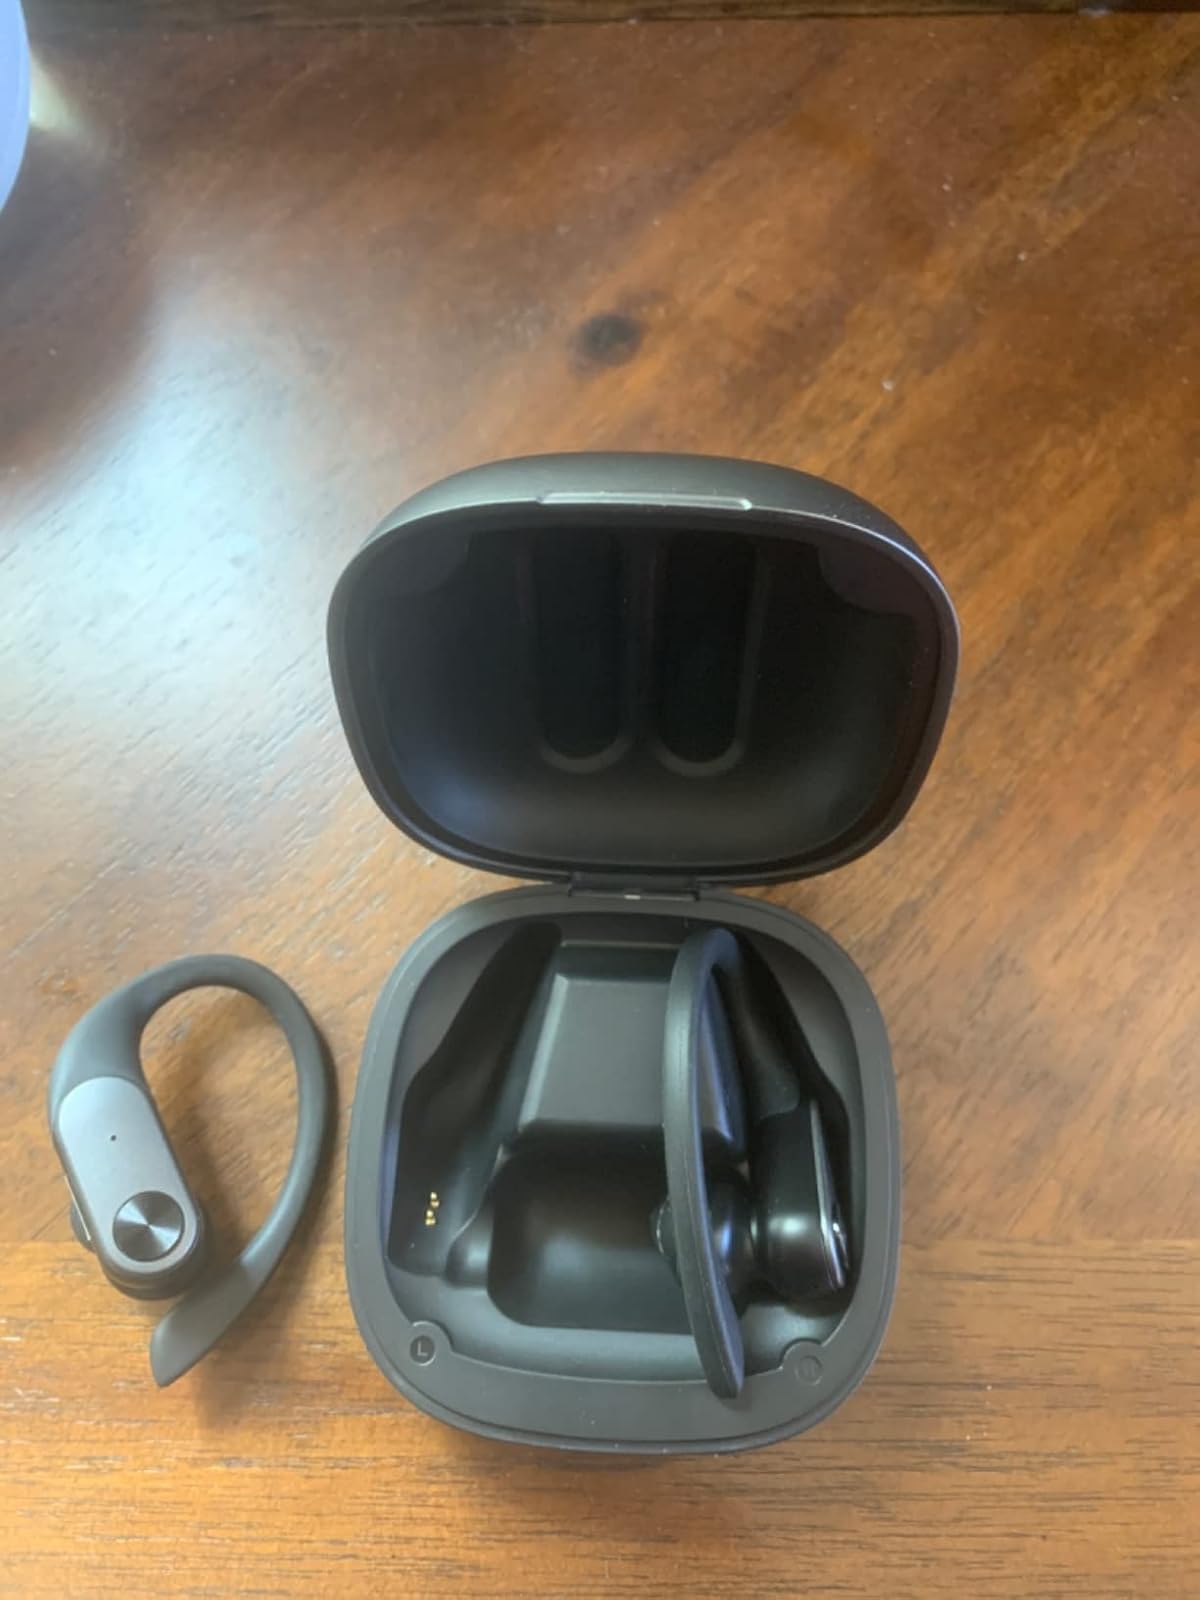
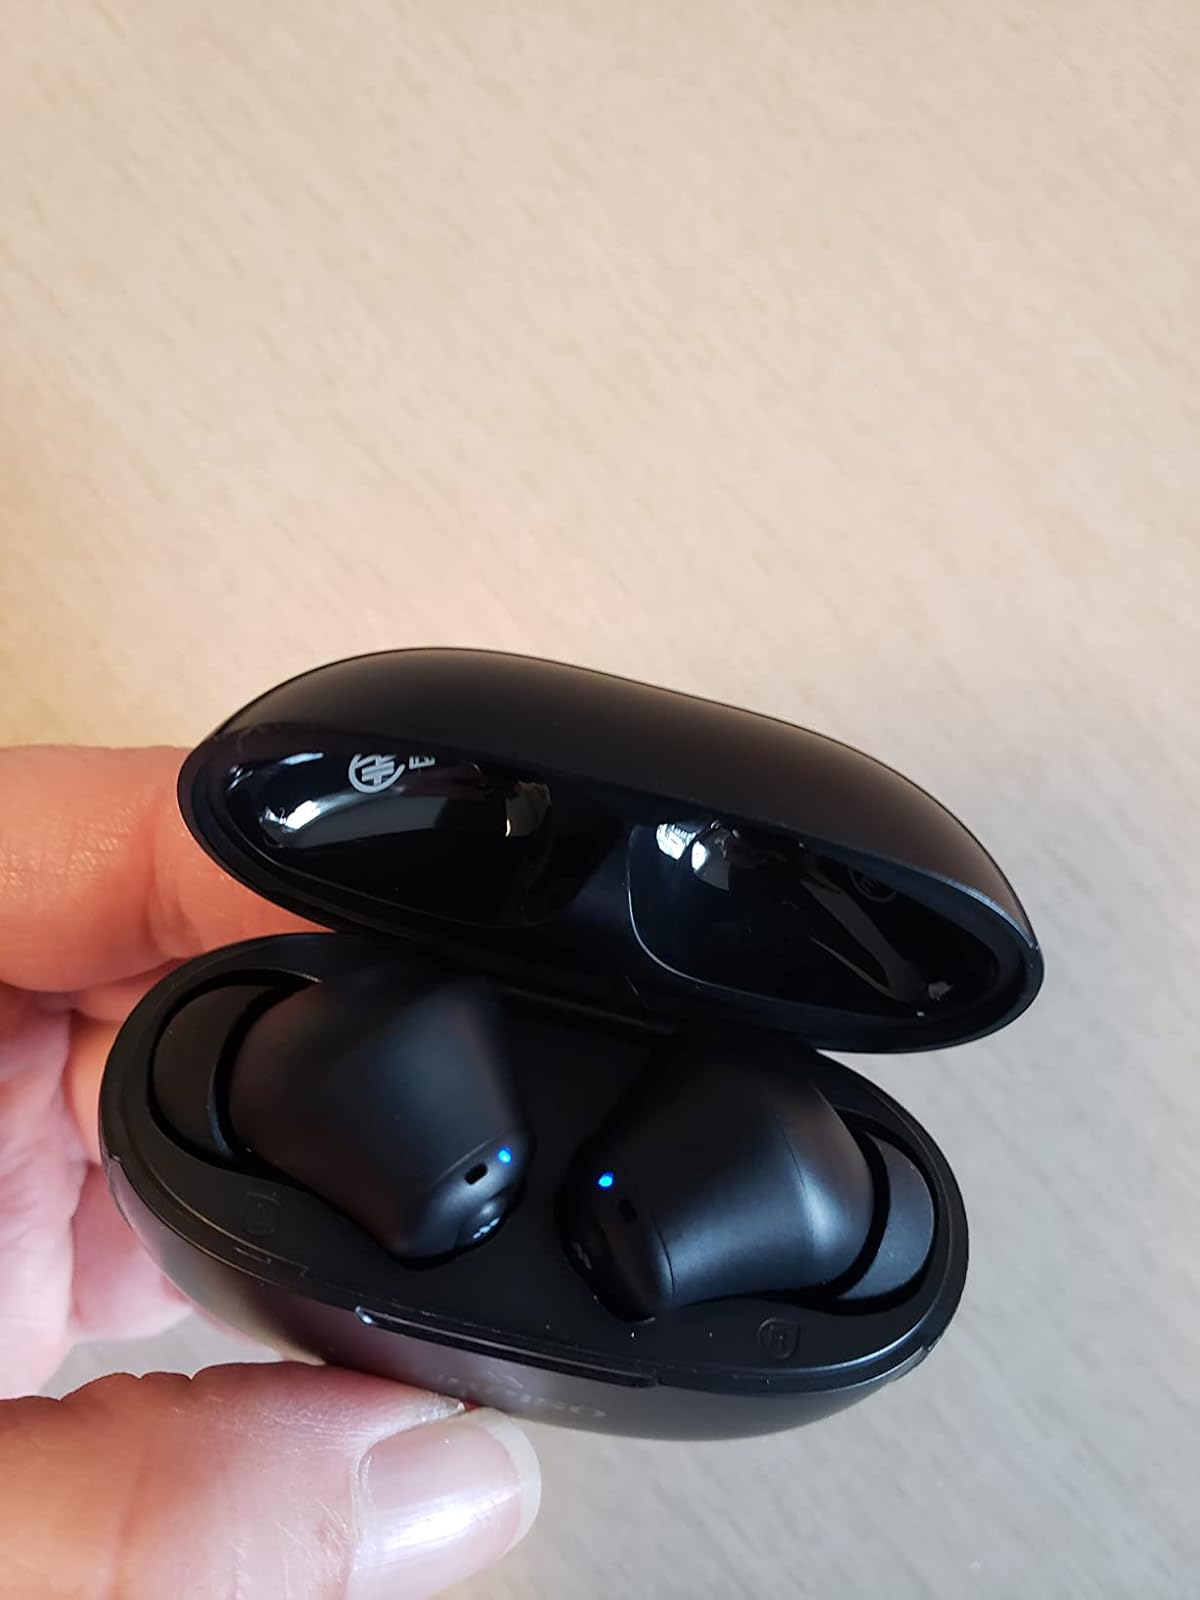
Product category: earbuds
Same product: no